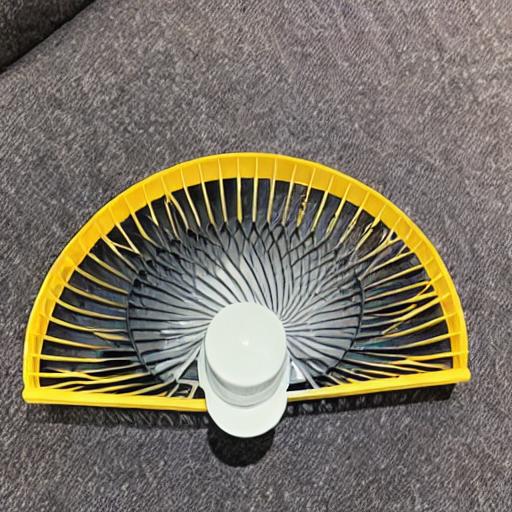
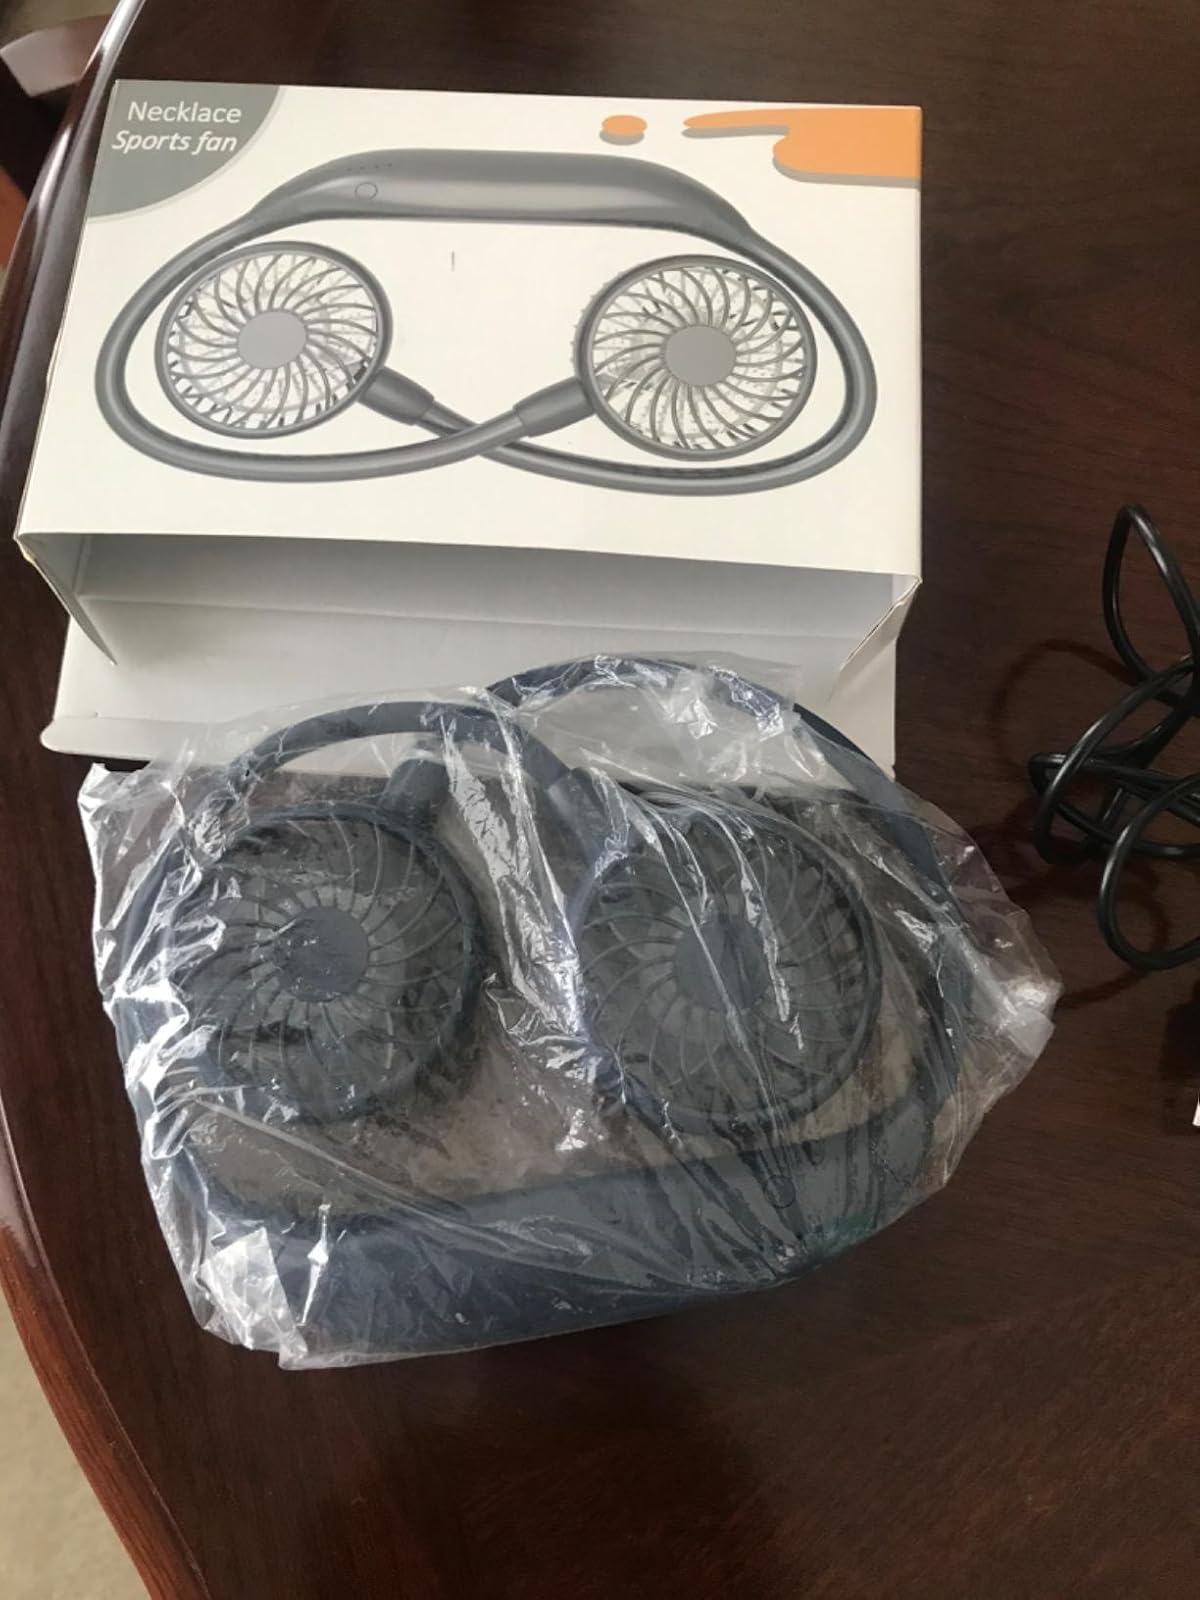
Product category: fan
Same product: no